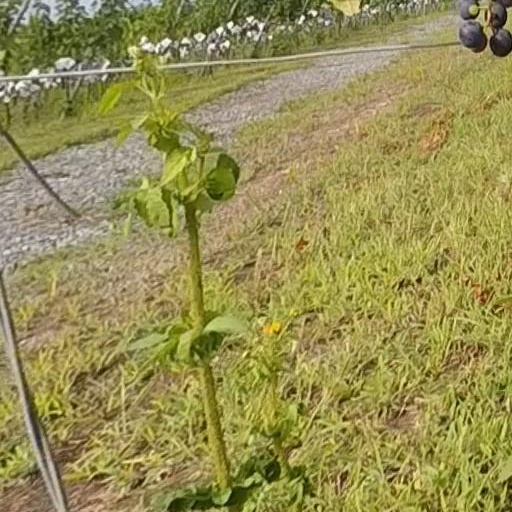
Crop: grape